Campinas

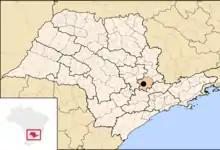
Metropolitan Region of Campinas.

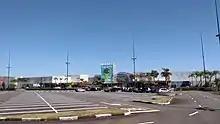
Parque Dom Pedro is the largest mall in Latin America.

, Campinas became an official metropolitan region (RMC — Região Metropolitana de Campinas), with 19 municipalities, with a total of 2.8 million inhabitants and a total land area of (data ), adjacent to the São Paulo metropolitan region (RMSP) and São José dos Campos (RMVale). The Campinas Metropolitan area also comprehends a gross domestic product (GDP) of R$70.7 billion (around U$42 billion).